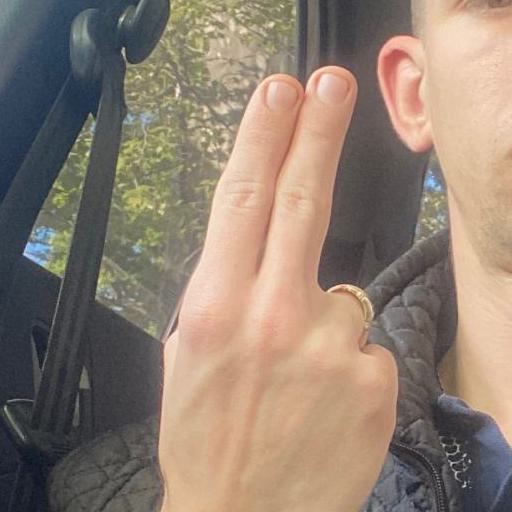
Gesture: two_up_inverted